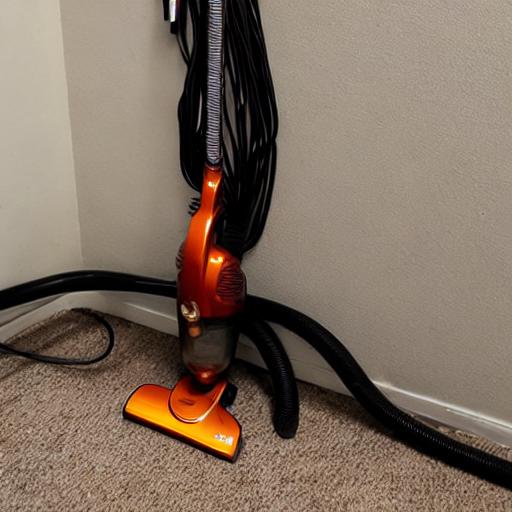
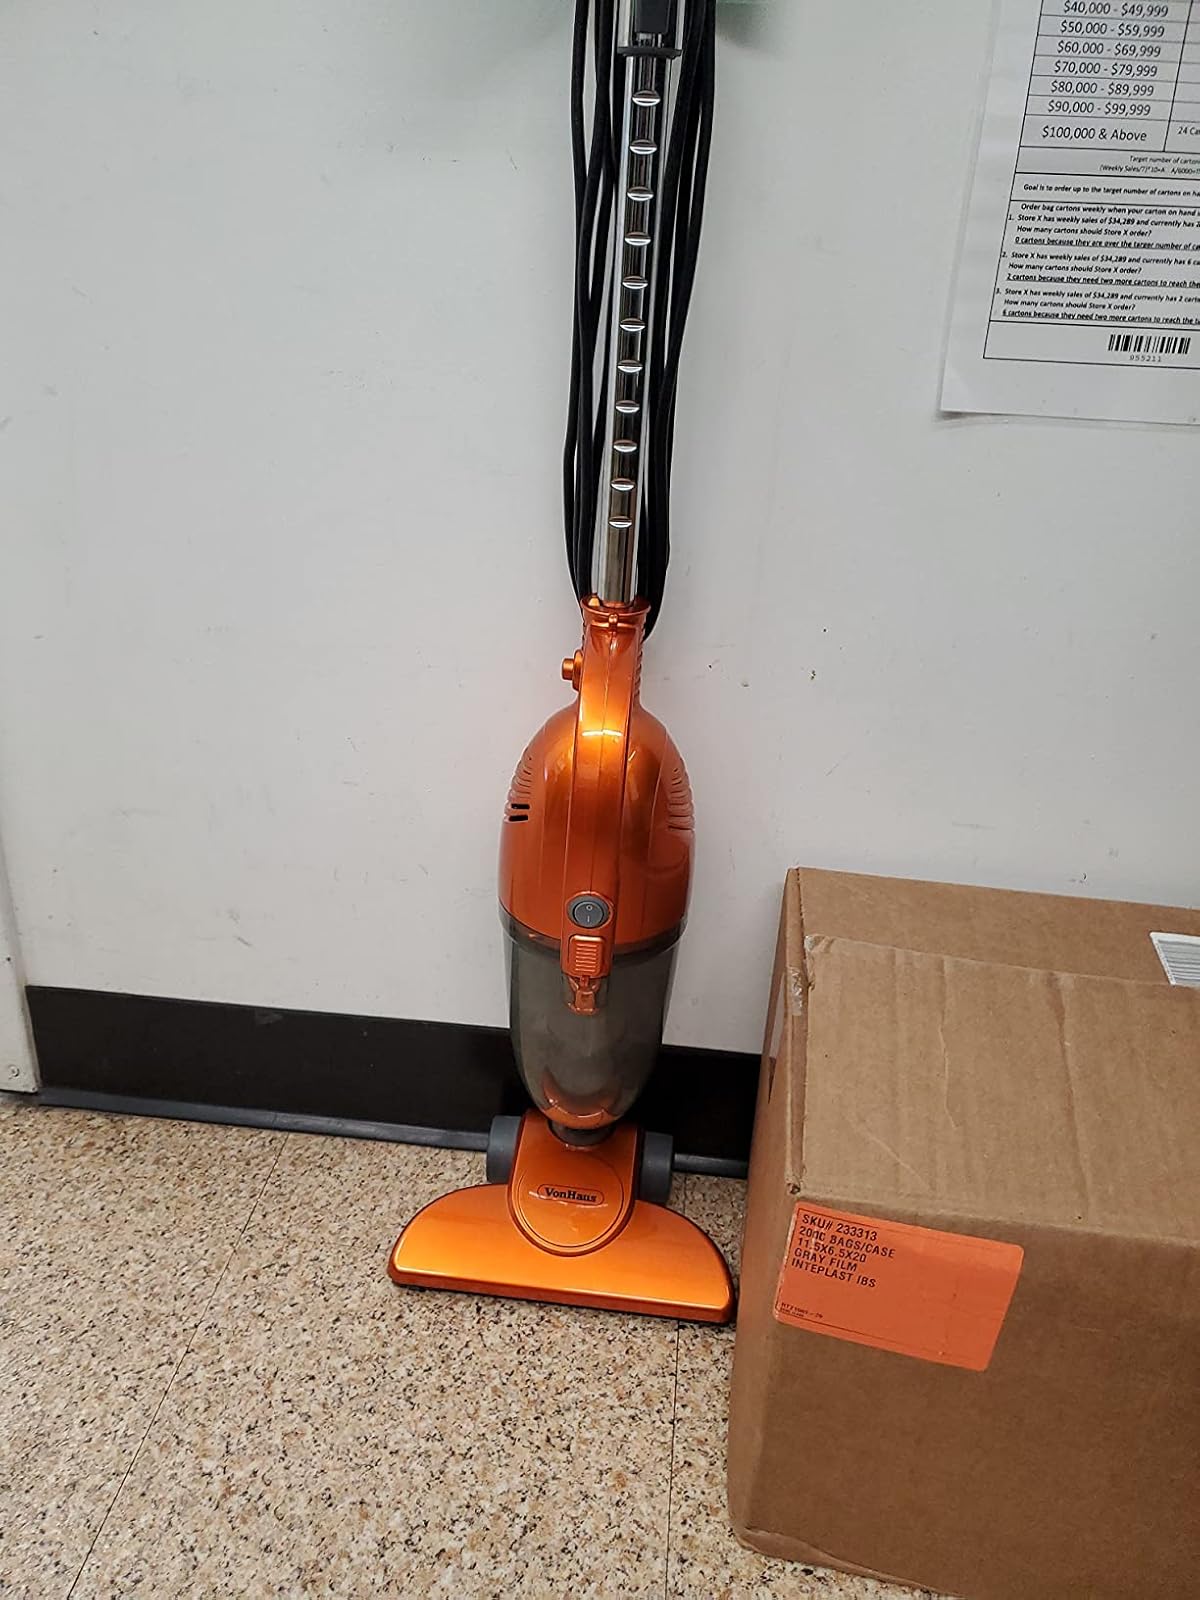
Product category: items_vacuum
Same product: no